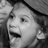
Emotion: happy